Battle of La Bassée

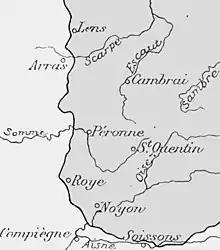

On October, II Corps attacked on both sides of La Bassée Canal and German counter-attacks were made each night. The British managed short advances on the flanks, with help from French cavalry but lost From 16 to 18 October, II Corps attacks pivoted on the right and the left flank advanced to Aubers, against German opposition at every ditch and bridge, which inflicted another thousand casualties. Givenchy was recaptured by the British on 16 October, Violaines was taken and a foothold established on Aubers Ridge on 17 October; French cavalry captured Fromelles. On 18 October, German resistance increased as the German XIII Corps arrived, reinforced the VII Corps and gradually forced the II Corps to a halt. On 19 October, British infantry and French cavalry captured Le Pilly (Herlies) but were forced to retire by German artillery-fire.